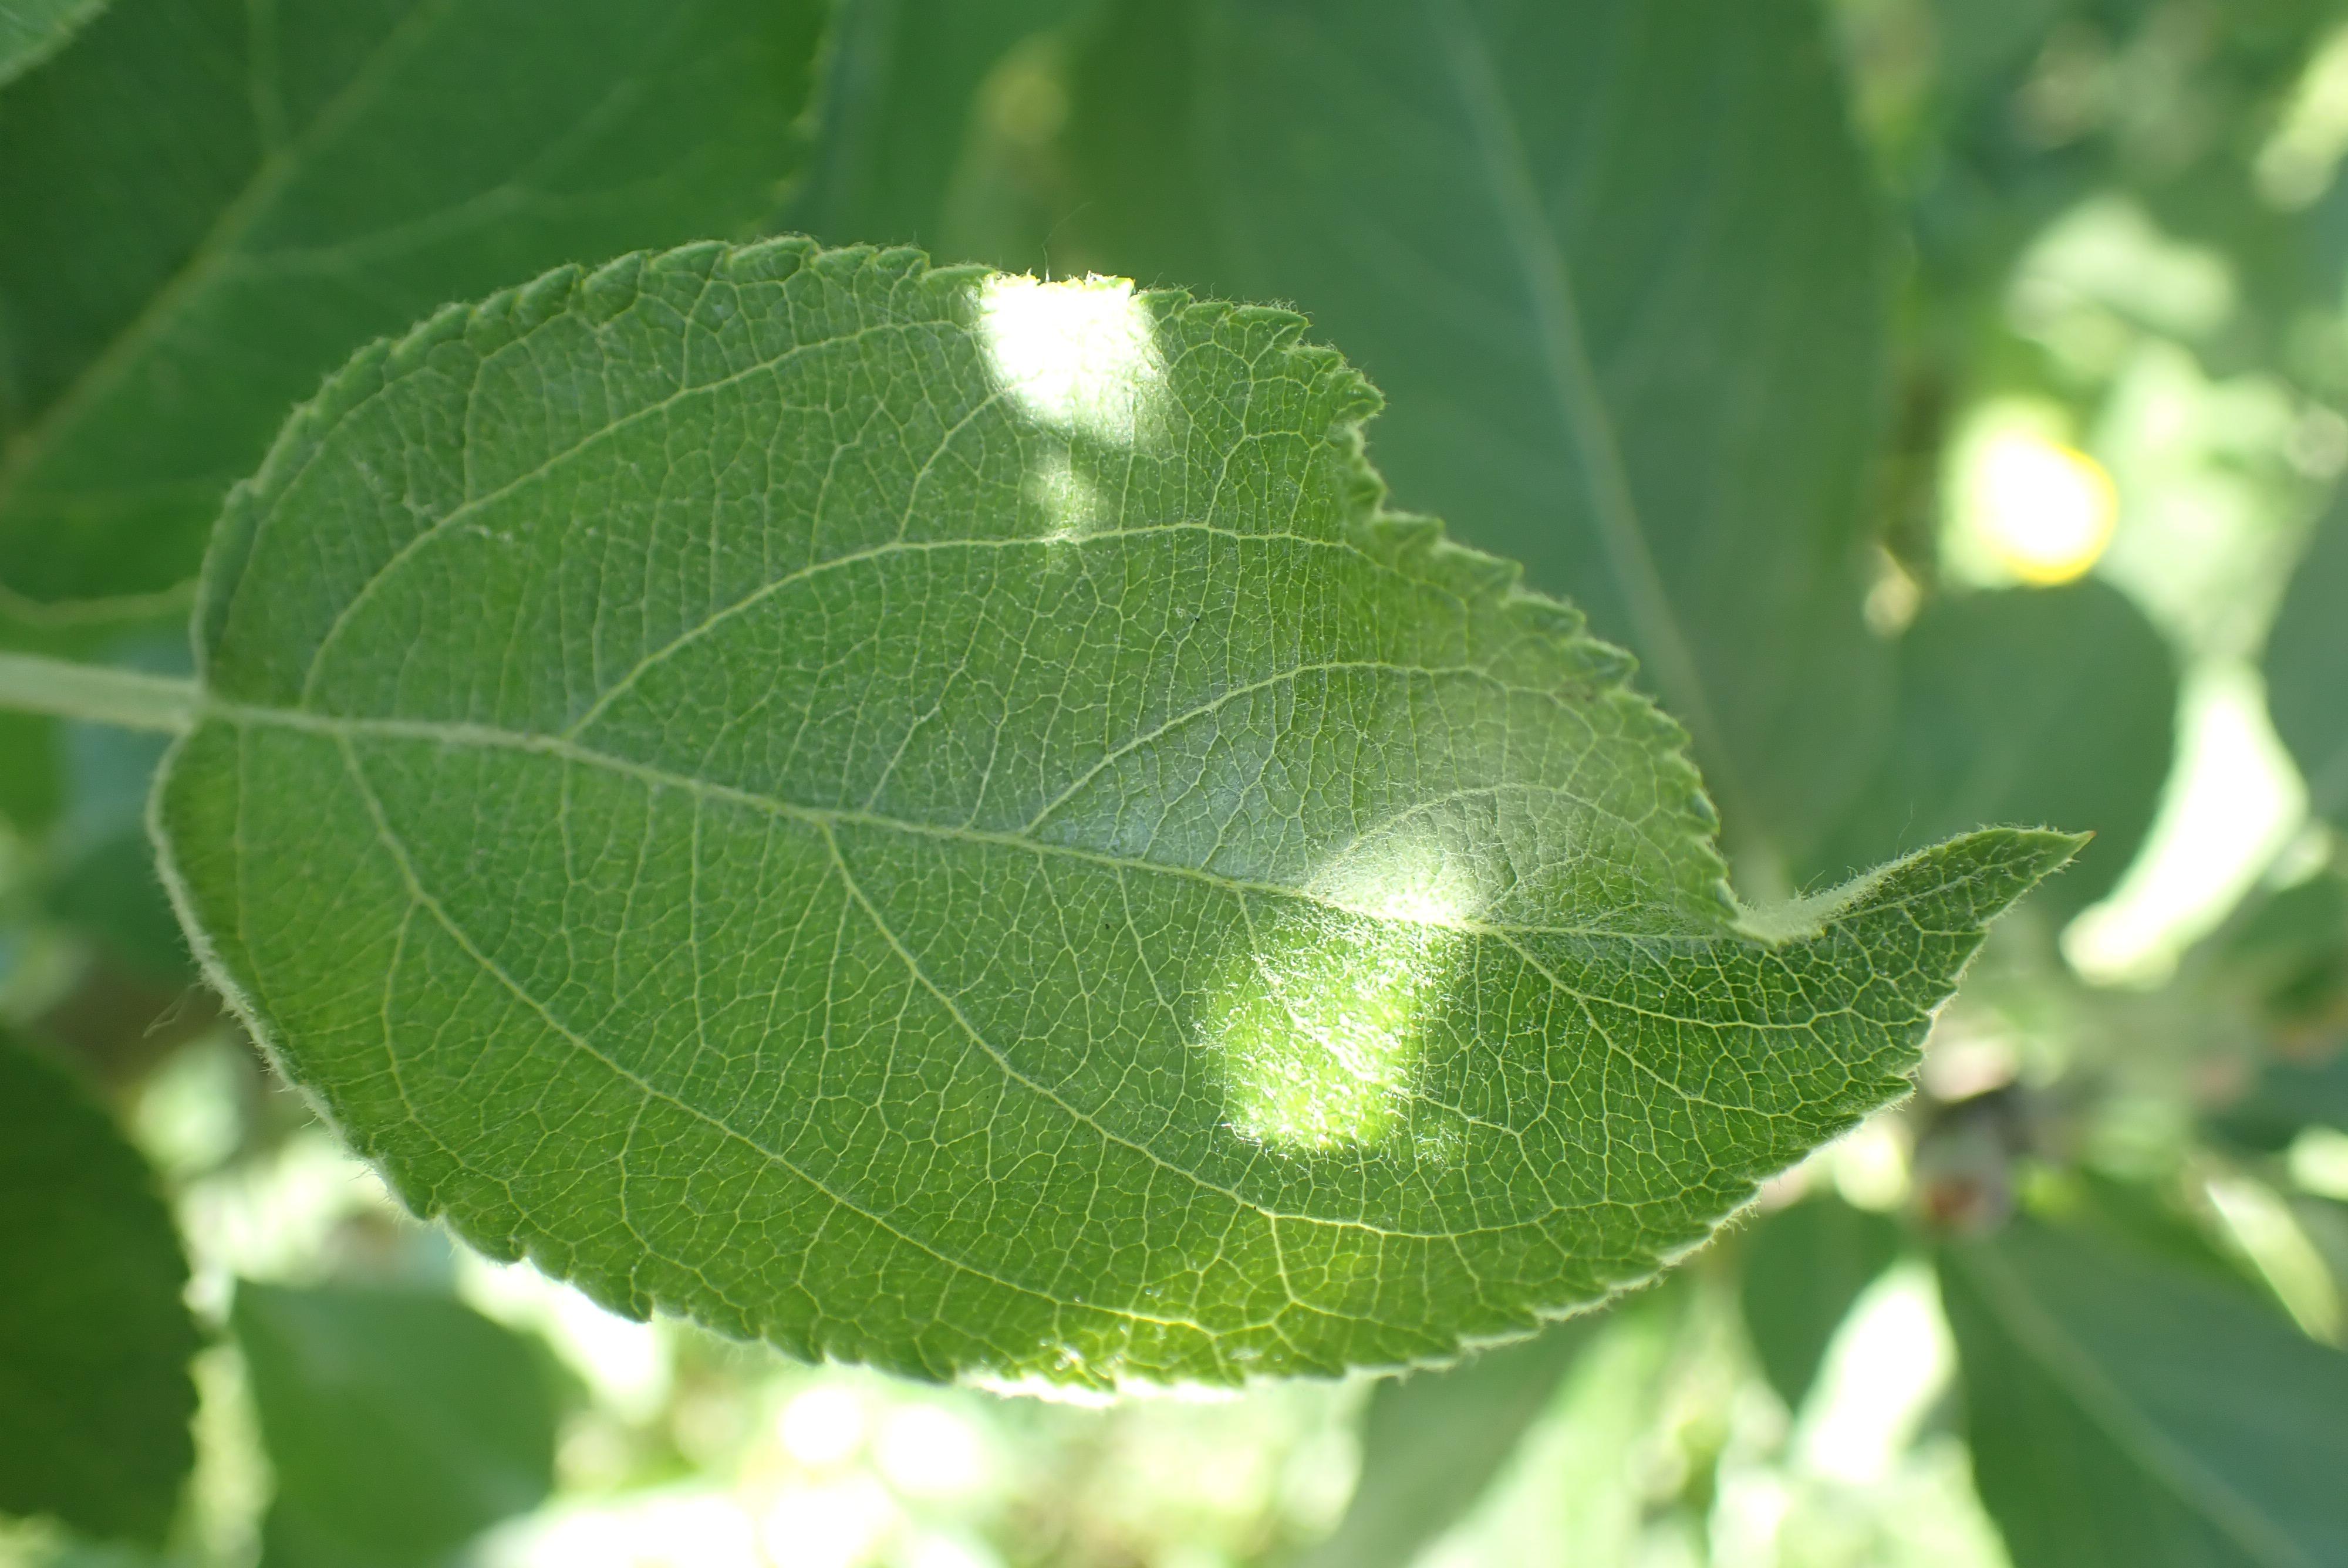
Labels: healthy